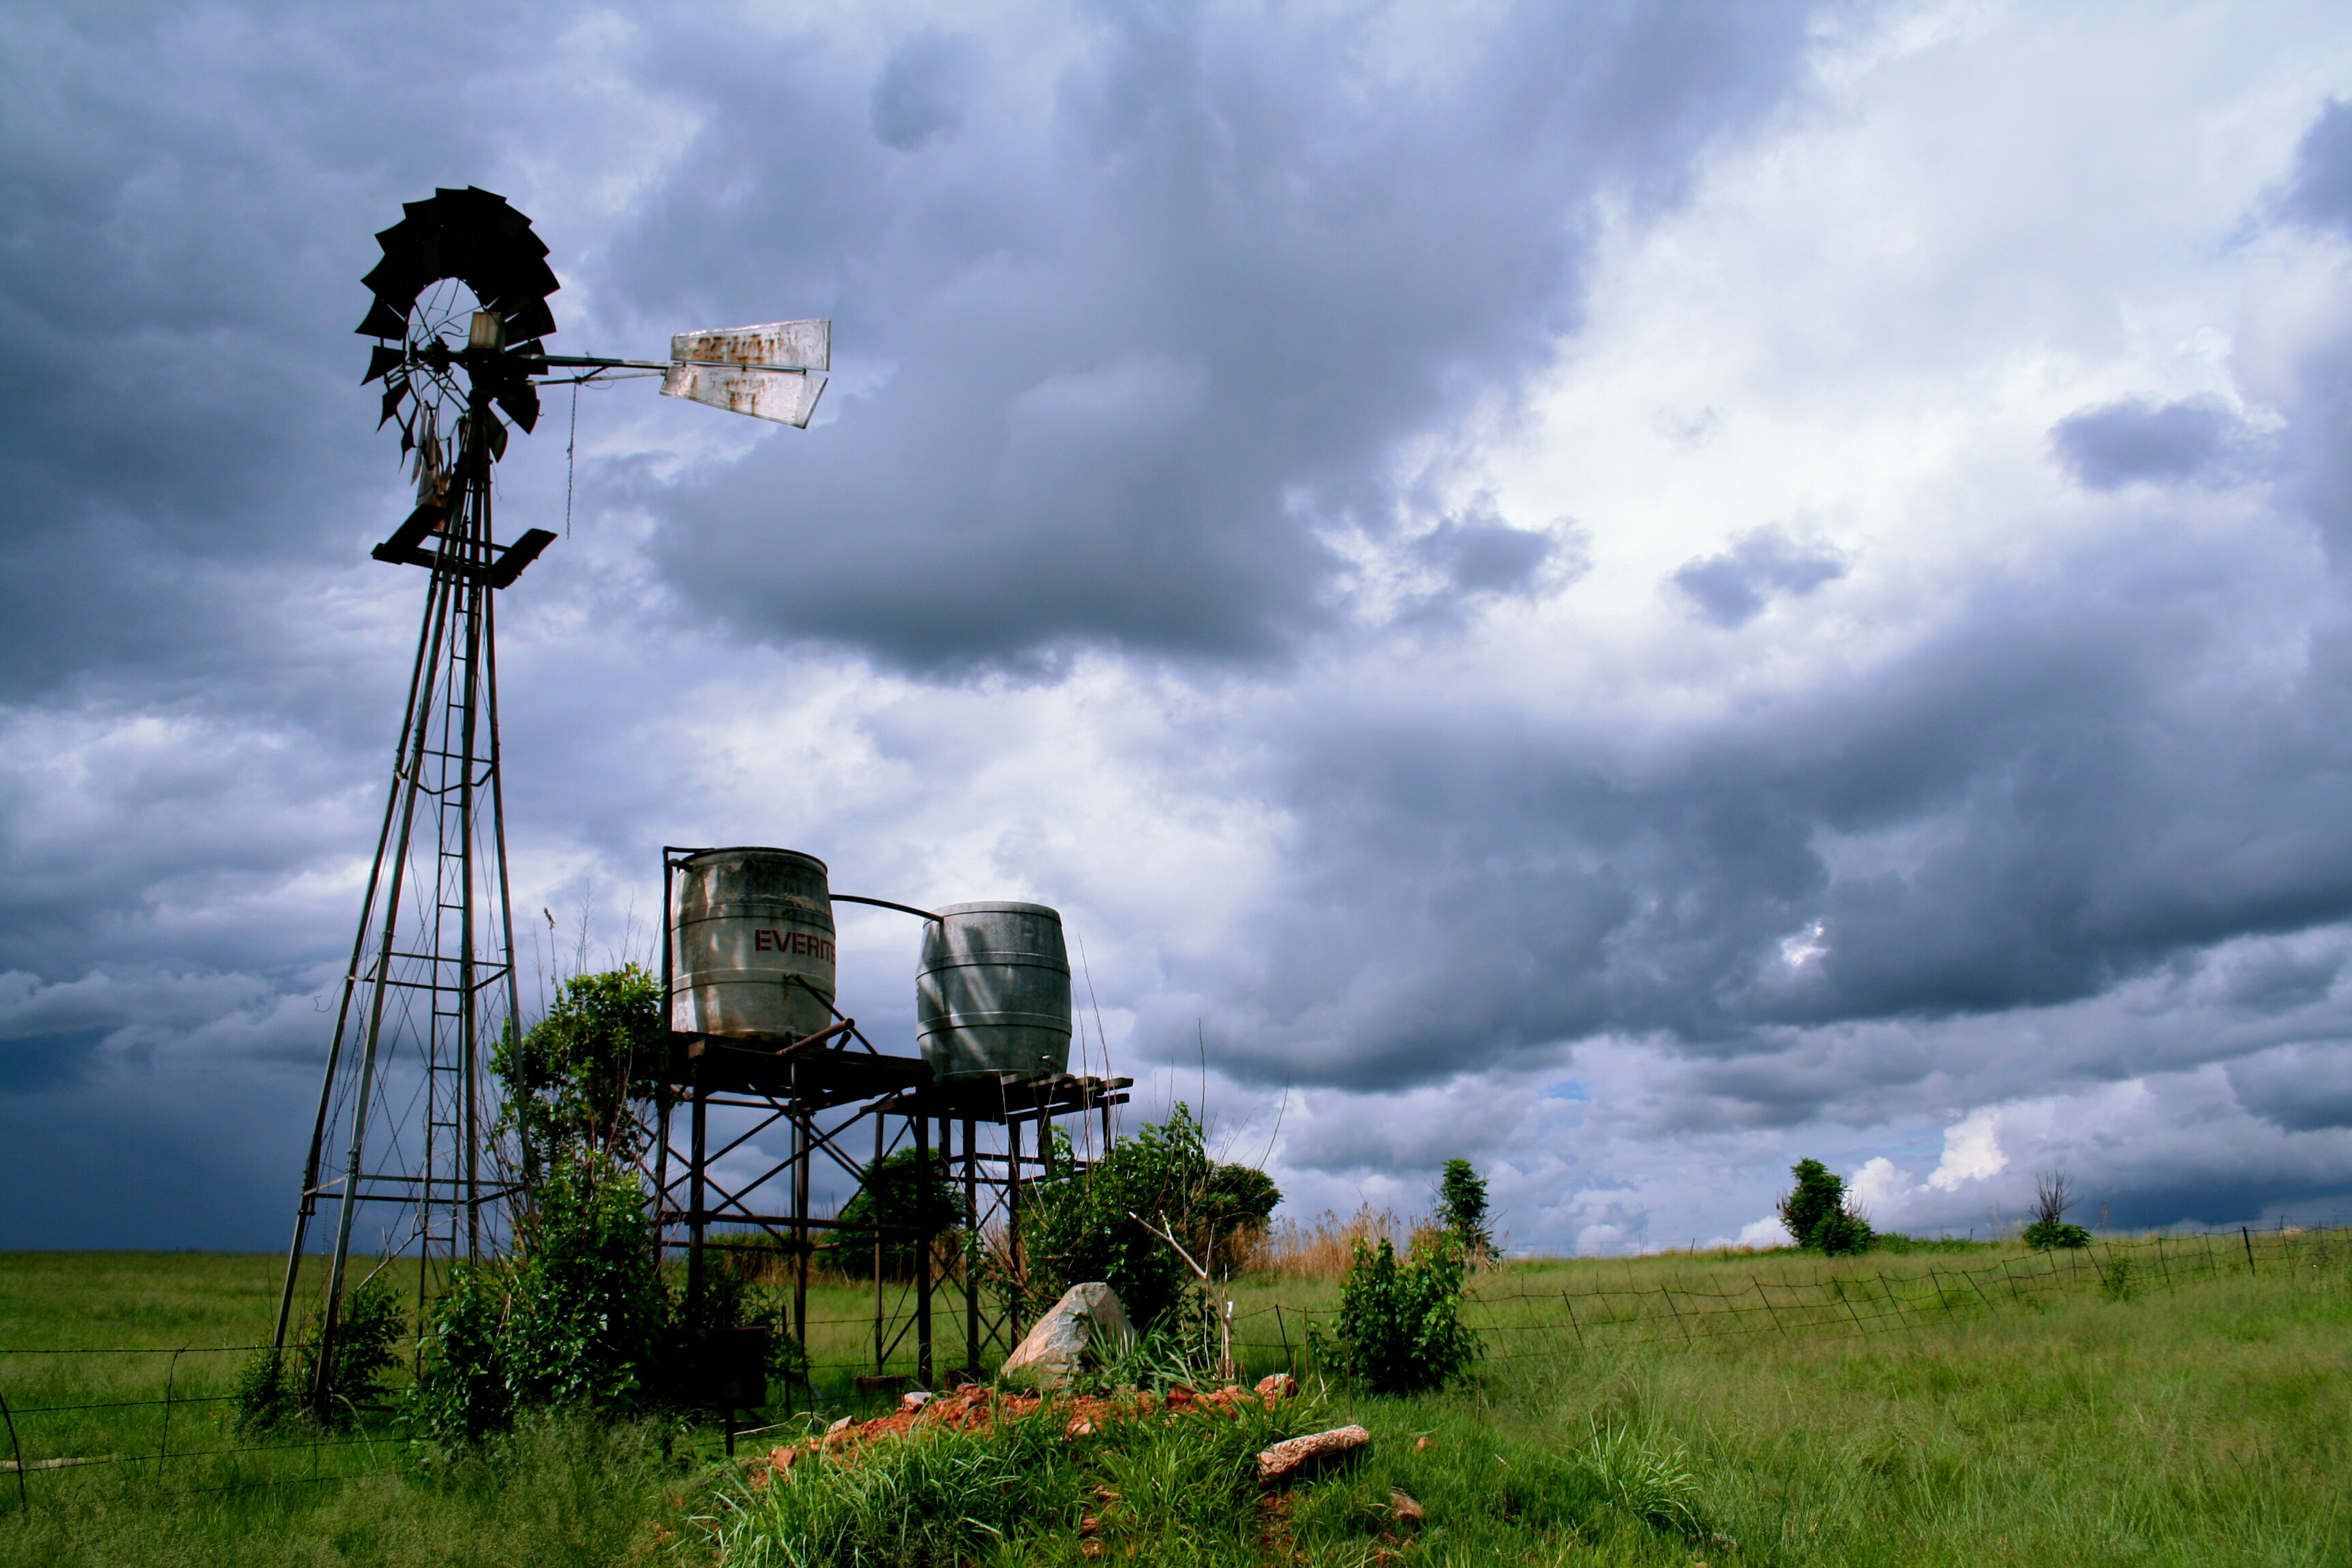
landscape, cloud, sky, windmill, wind, environment, rural, tower, storm, machine, street light, electricity, energy, clouds, rural area, overhead power line